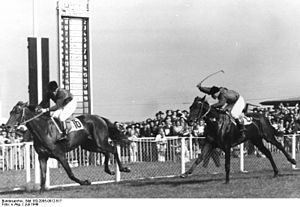
Deutsches Derby
"""Alsterblüte"" vinder det 80. Deutsche Derby den 10. juli 1949 foran ""Aubergine""."
Deutsches Derby er et galopderby i Tyskland med deltagelse af 3-årige heste af racen engelsk fuldblod. Løbet afvikles hvert år i juli måned på Horner Rennbahn i Hamborg over en distance på 2.400 meter.